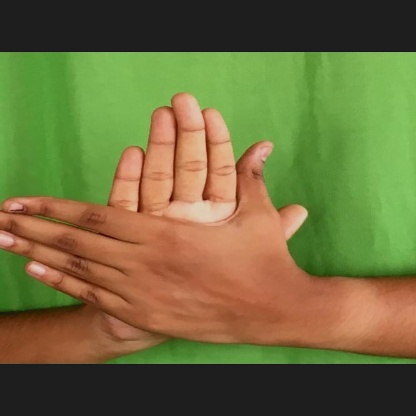
Mudra: Chakra